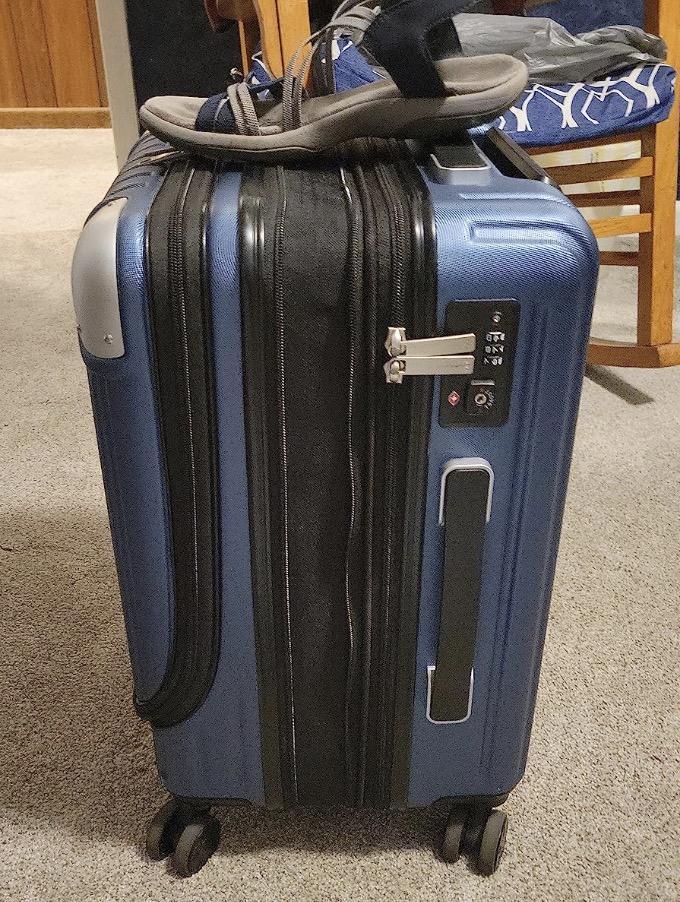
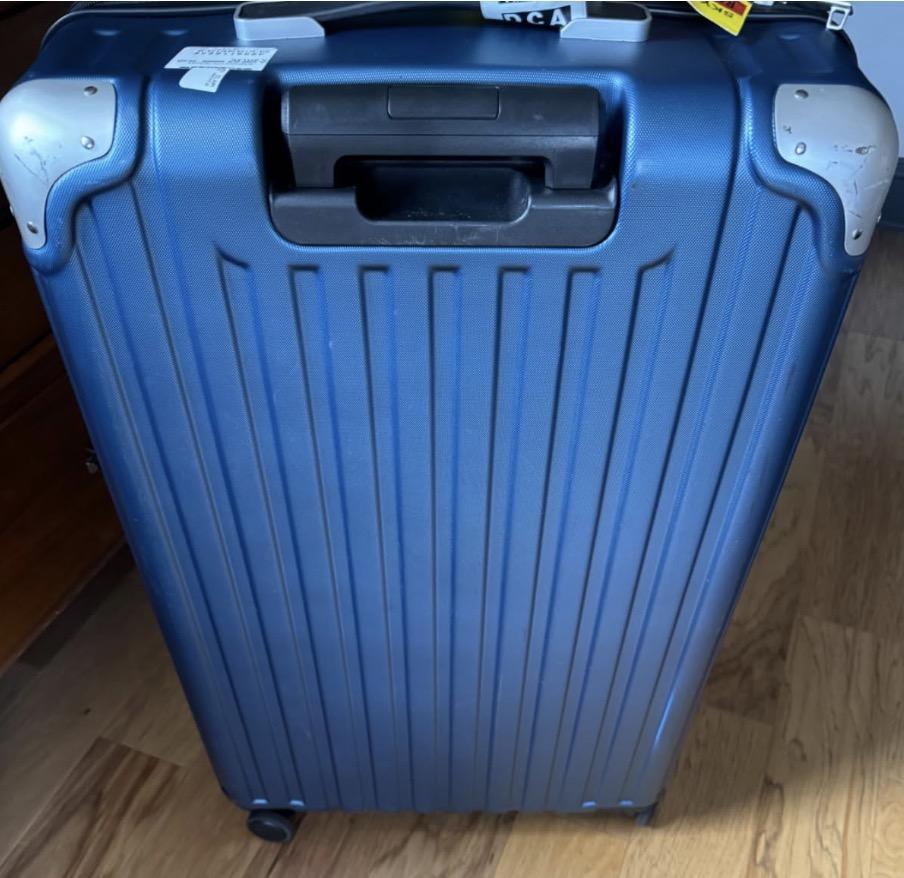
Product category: items_tea
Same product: yes